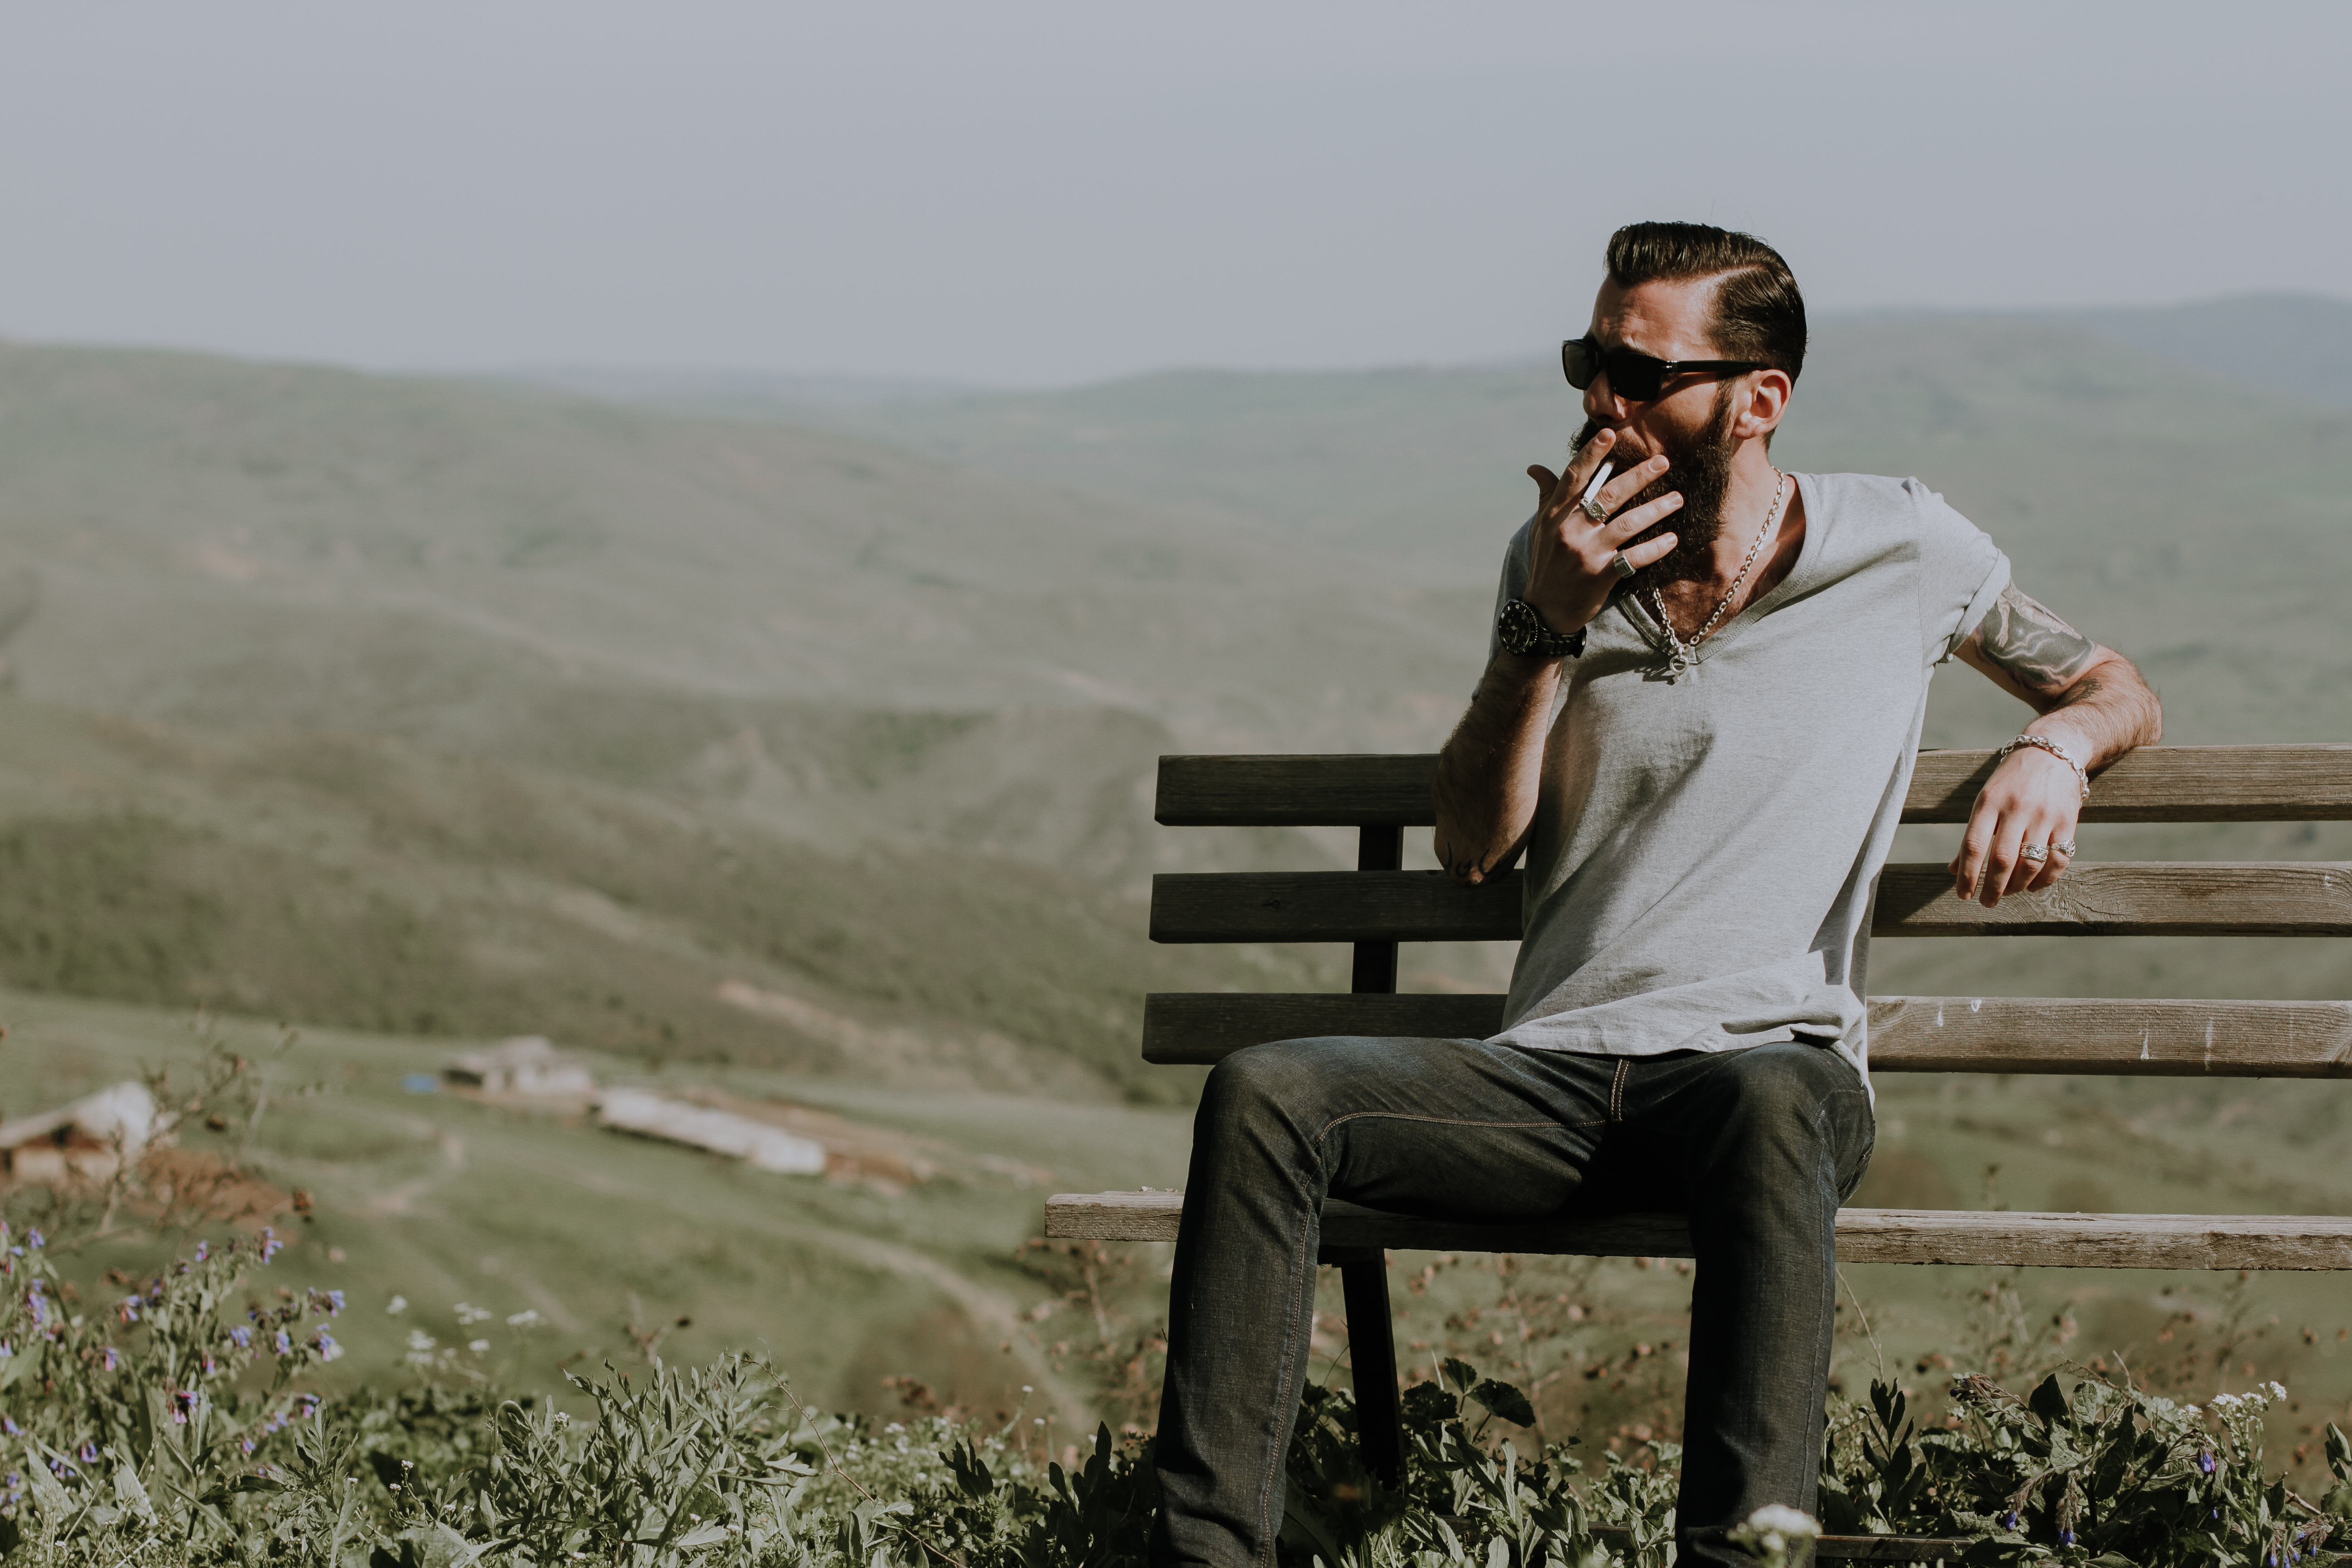
sitting, eyewear, cool, photography, glasses, landscape, travel, sunglasses